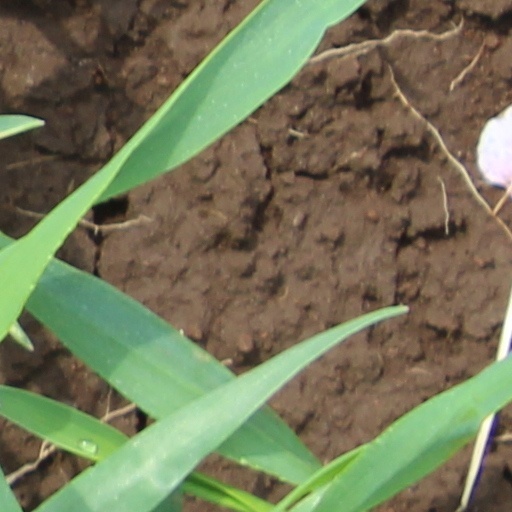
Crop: wheat